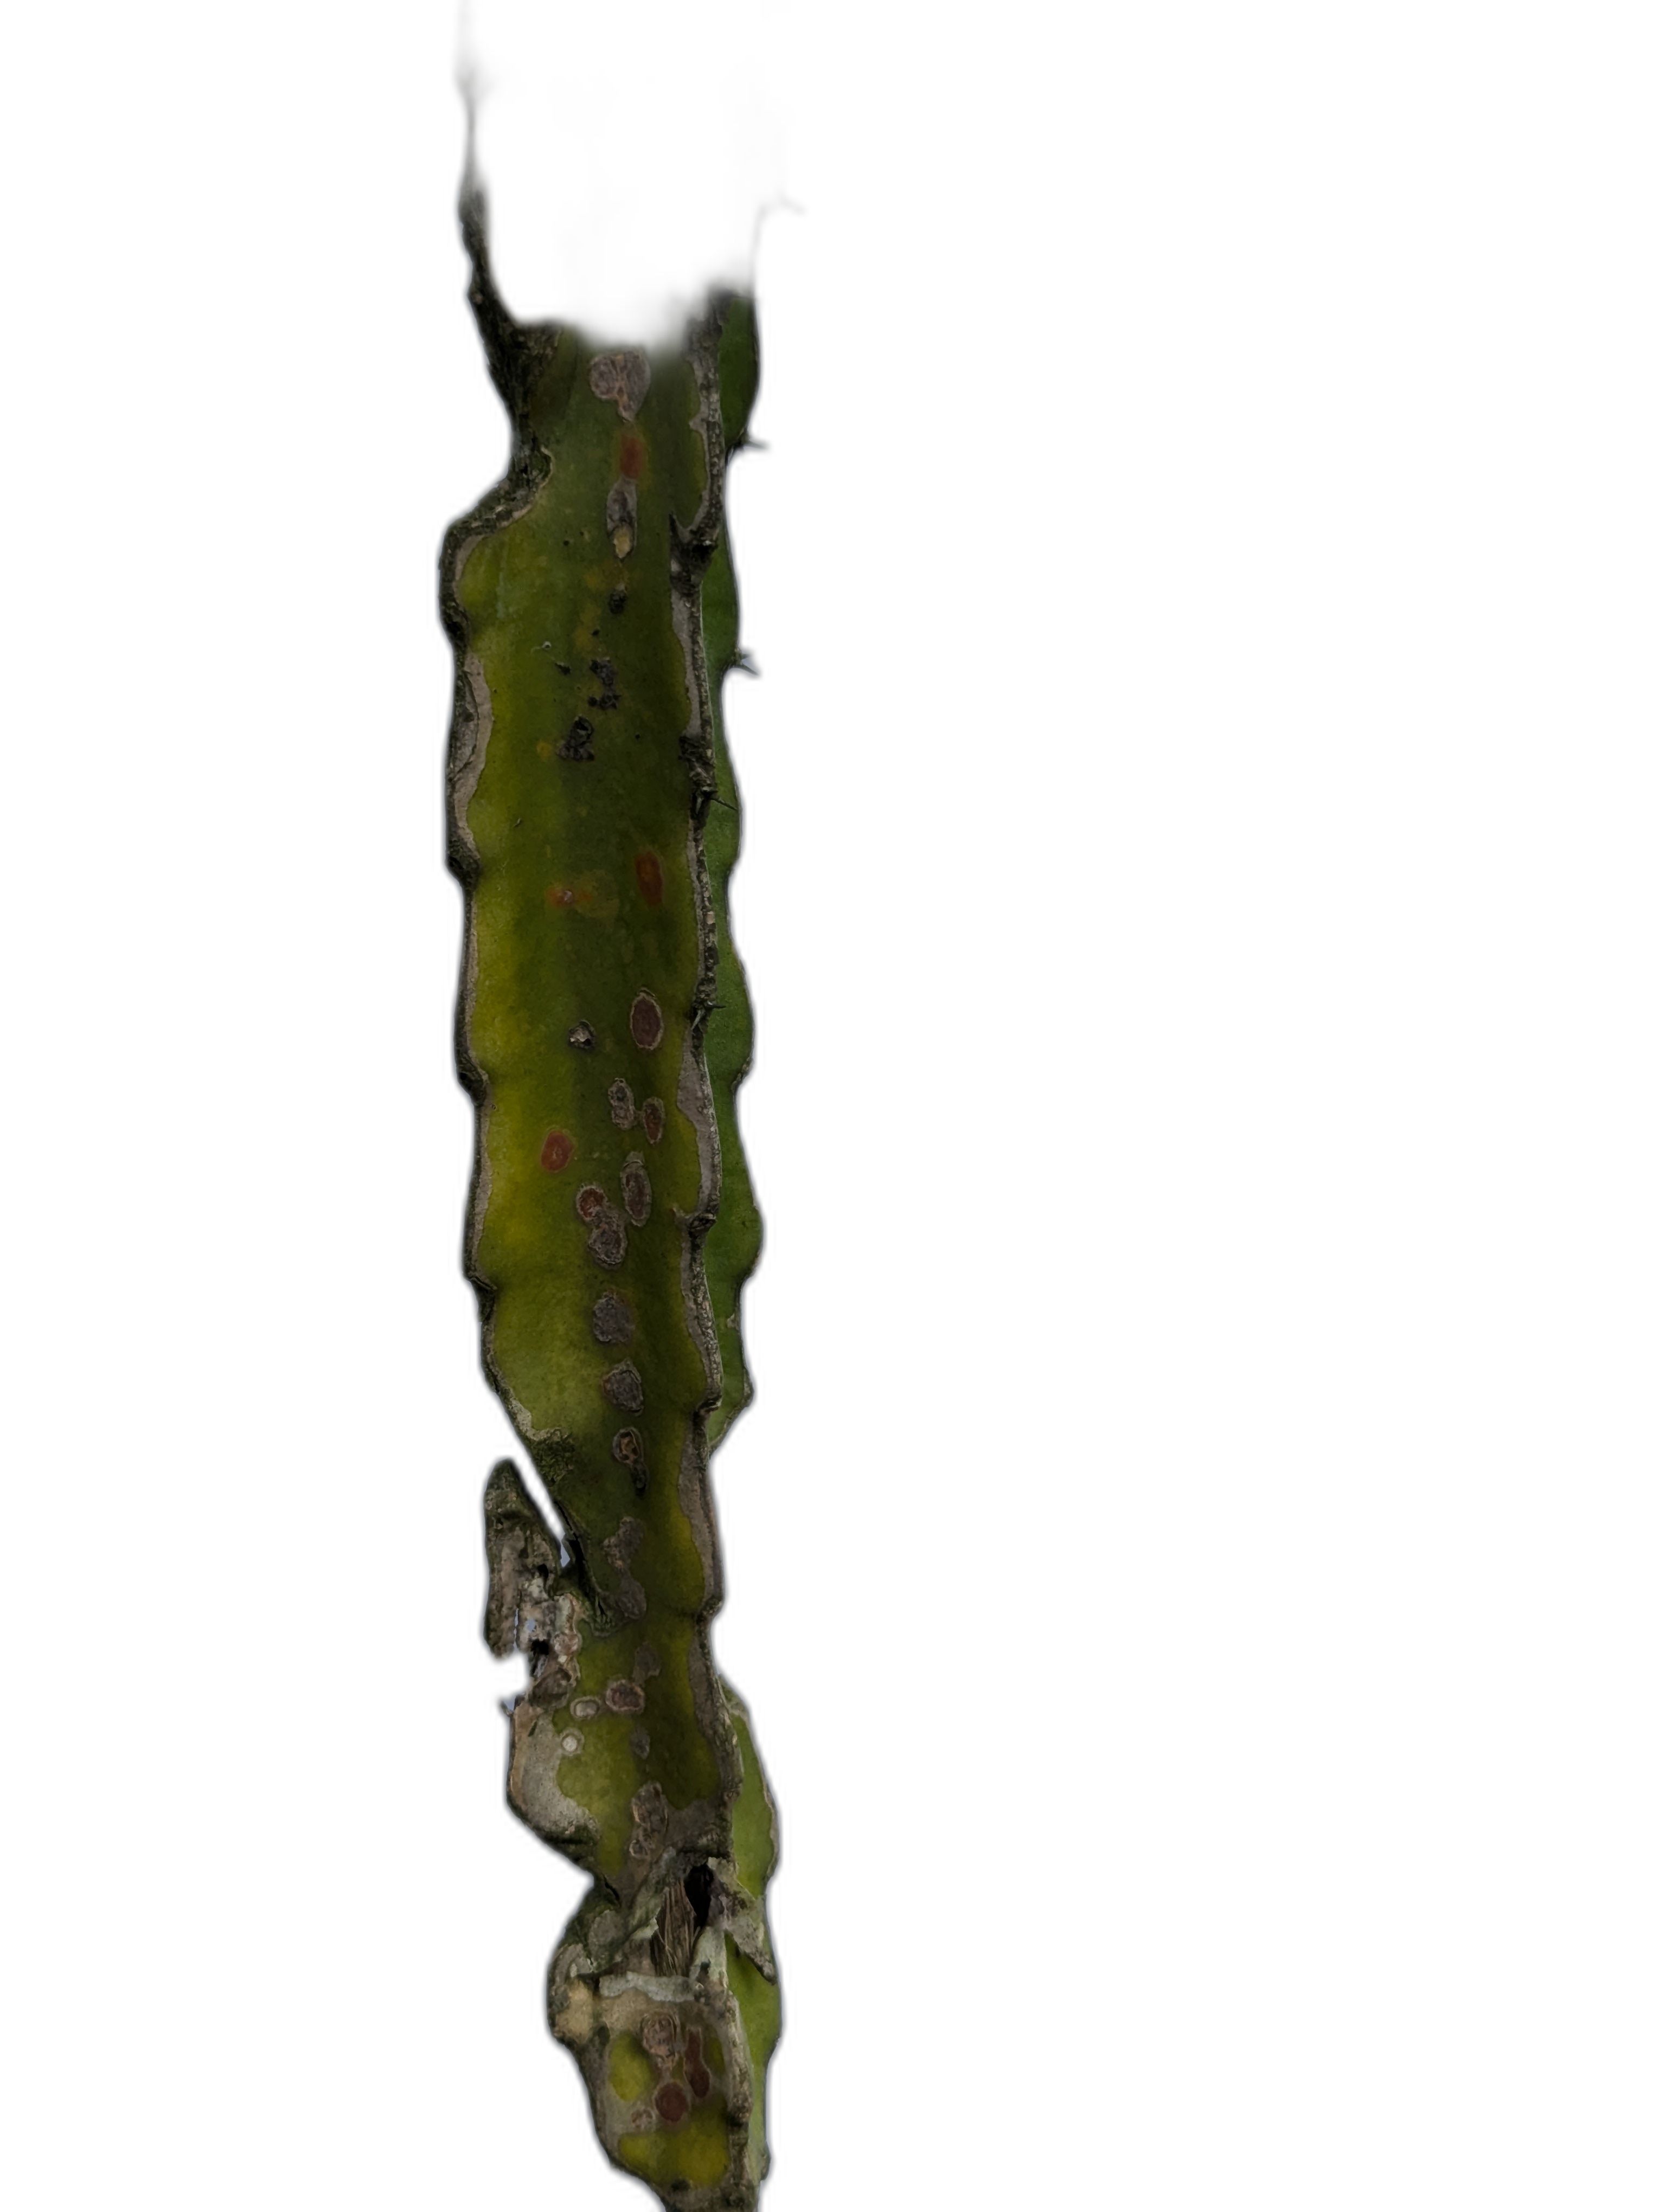
Label: Bad leaf